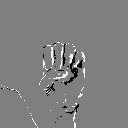
ASL letter: e